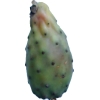
Label: images